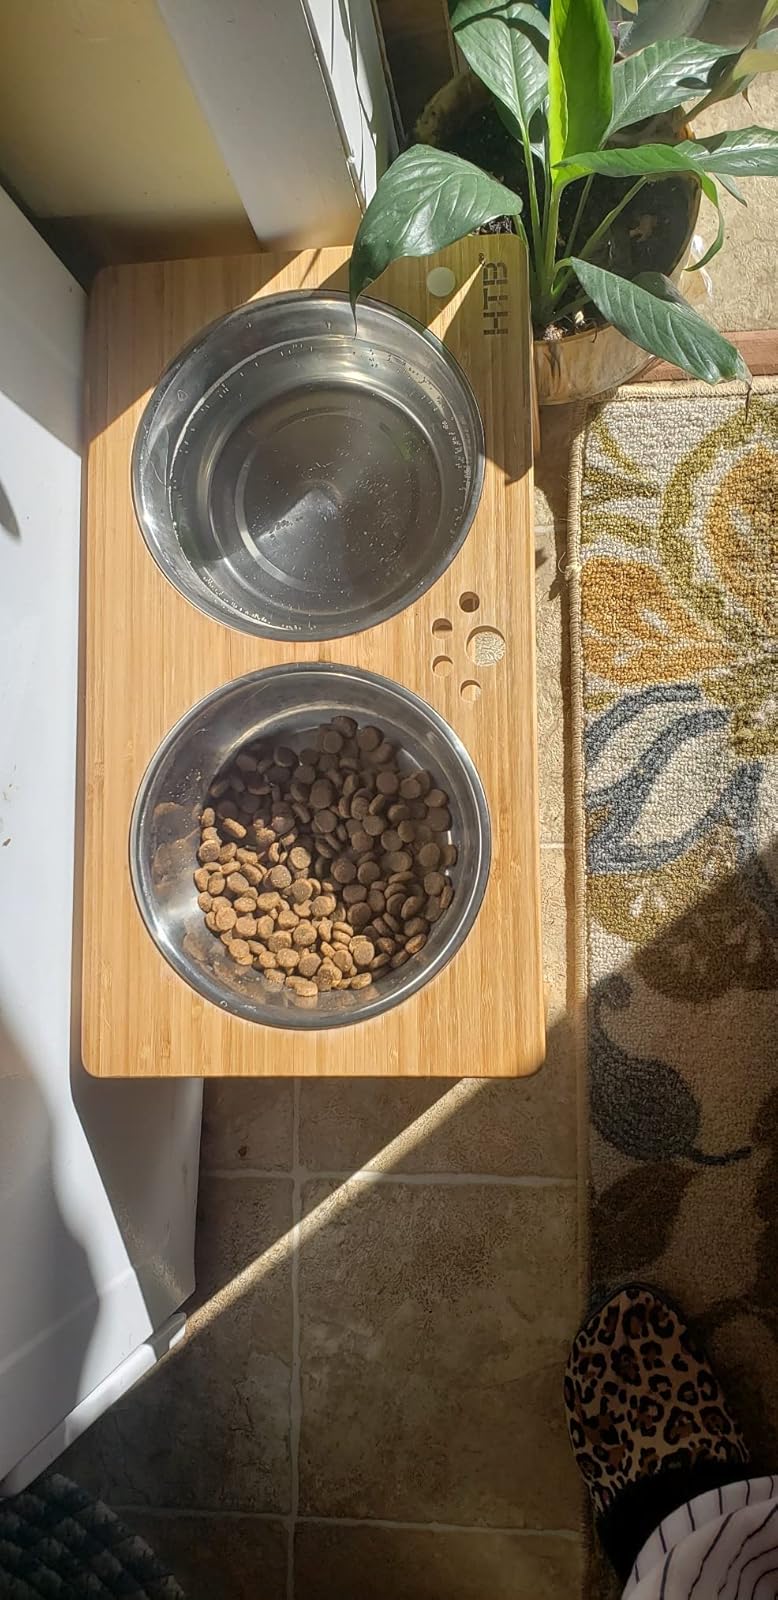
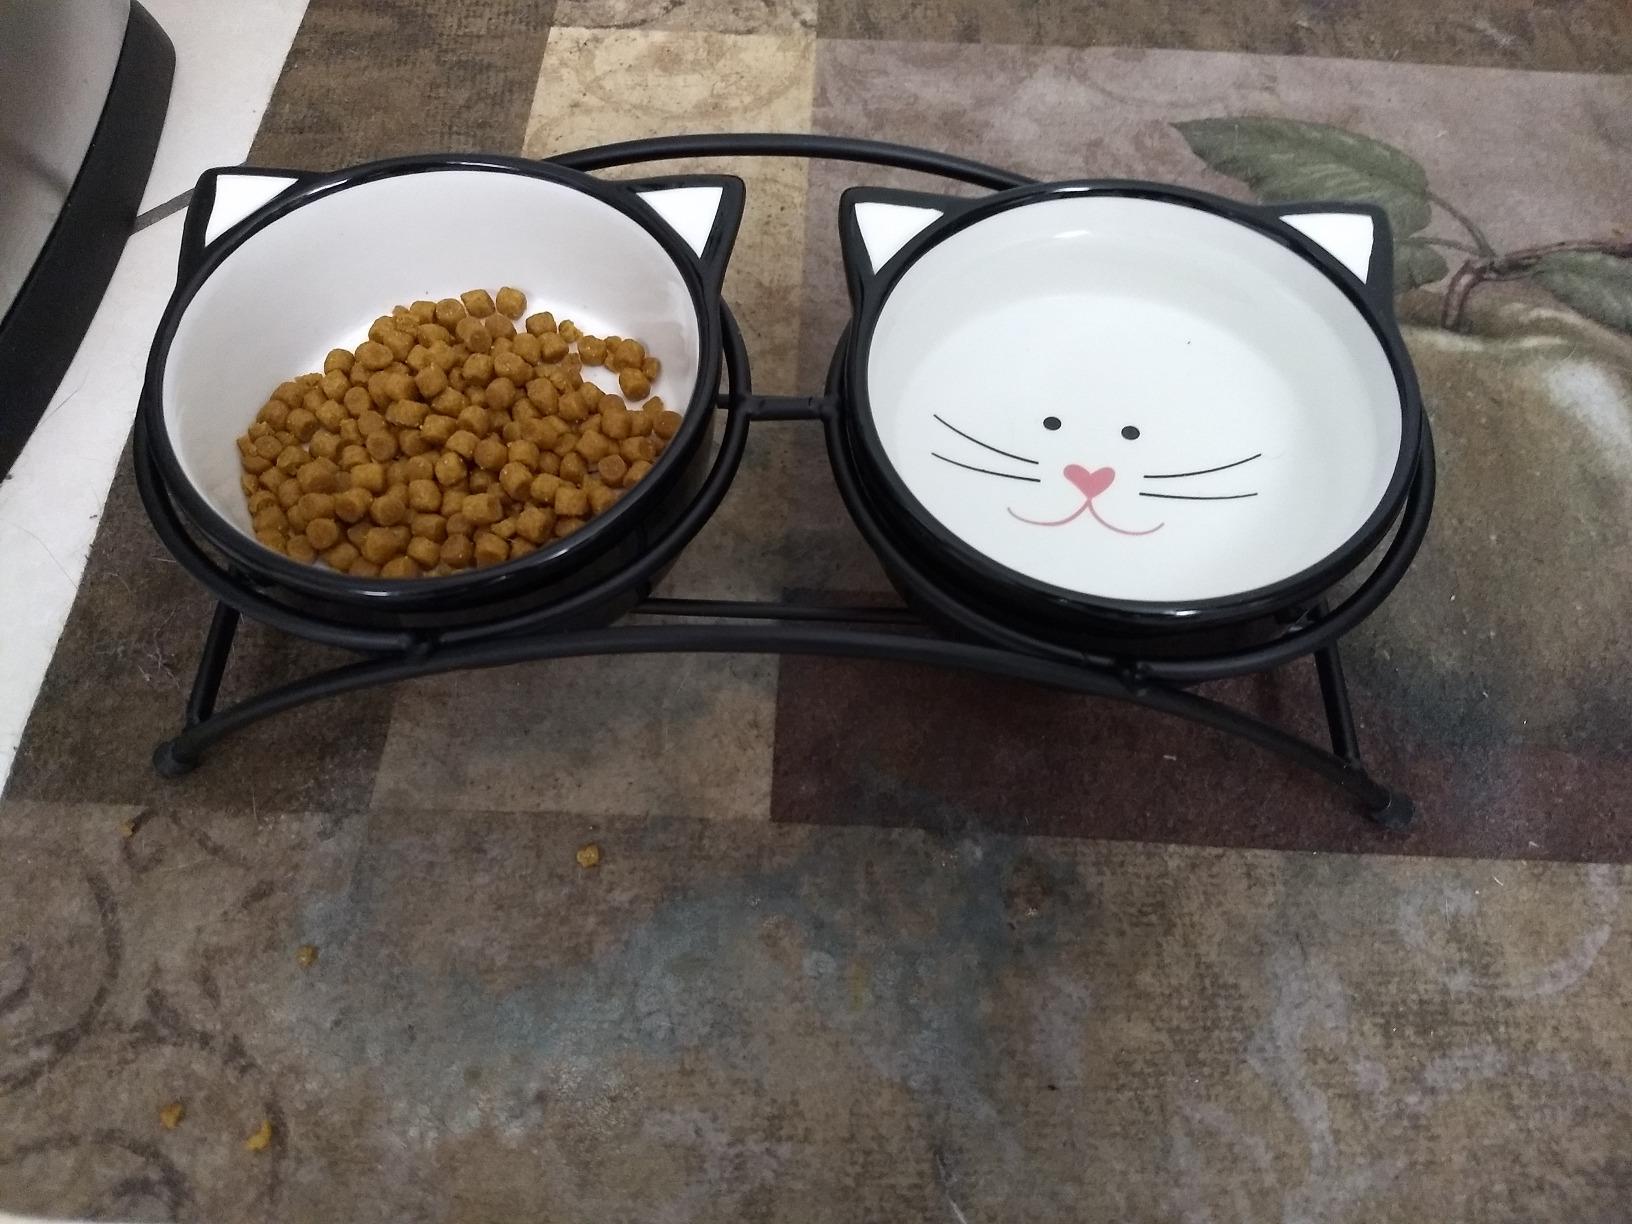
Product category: items_bowl
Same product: no